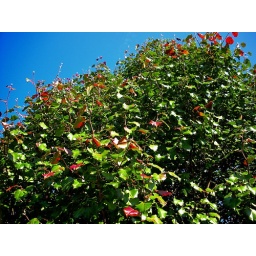
Another tree that doesn't get too red until the very end of November. This was taken in mid-November.